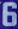
Number: 6